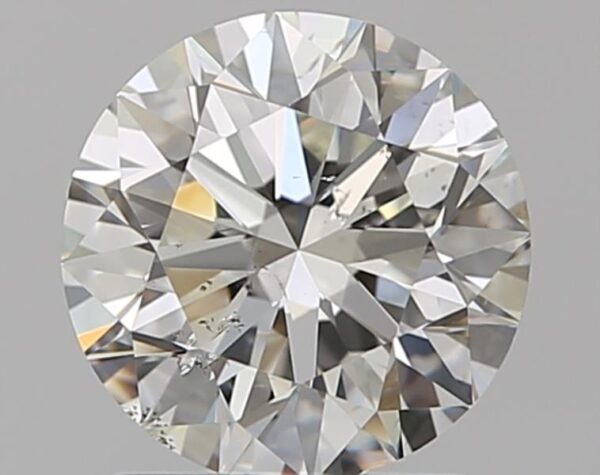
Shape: round
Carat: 1.29
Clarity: SI1
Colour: I
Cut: EX
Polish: EX
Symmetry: EX
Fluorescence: F
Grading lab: GIA
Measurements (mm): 6.9 x 6.94 x 4.33